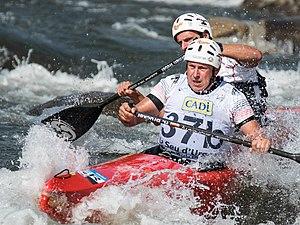
Rene Bruecker et Normen Weber durant le championnat du monde 2019 de canoë de descente à La Seu d'Urgell, Espagne.